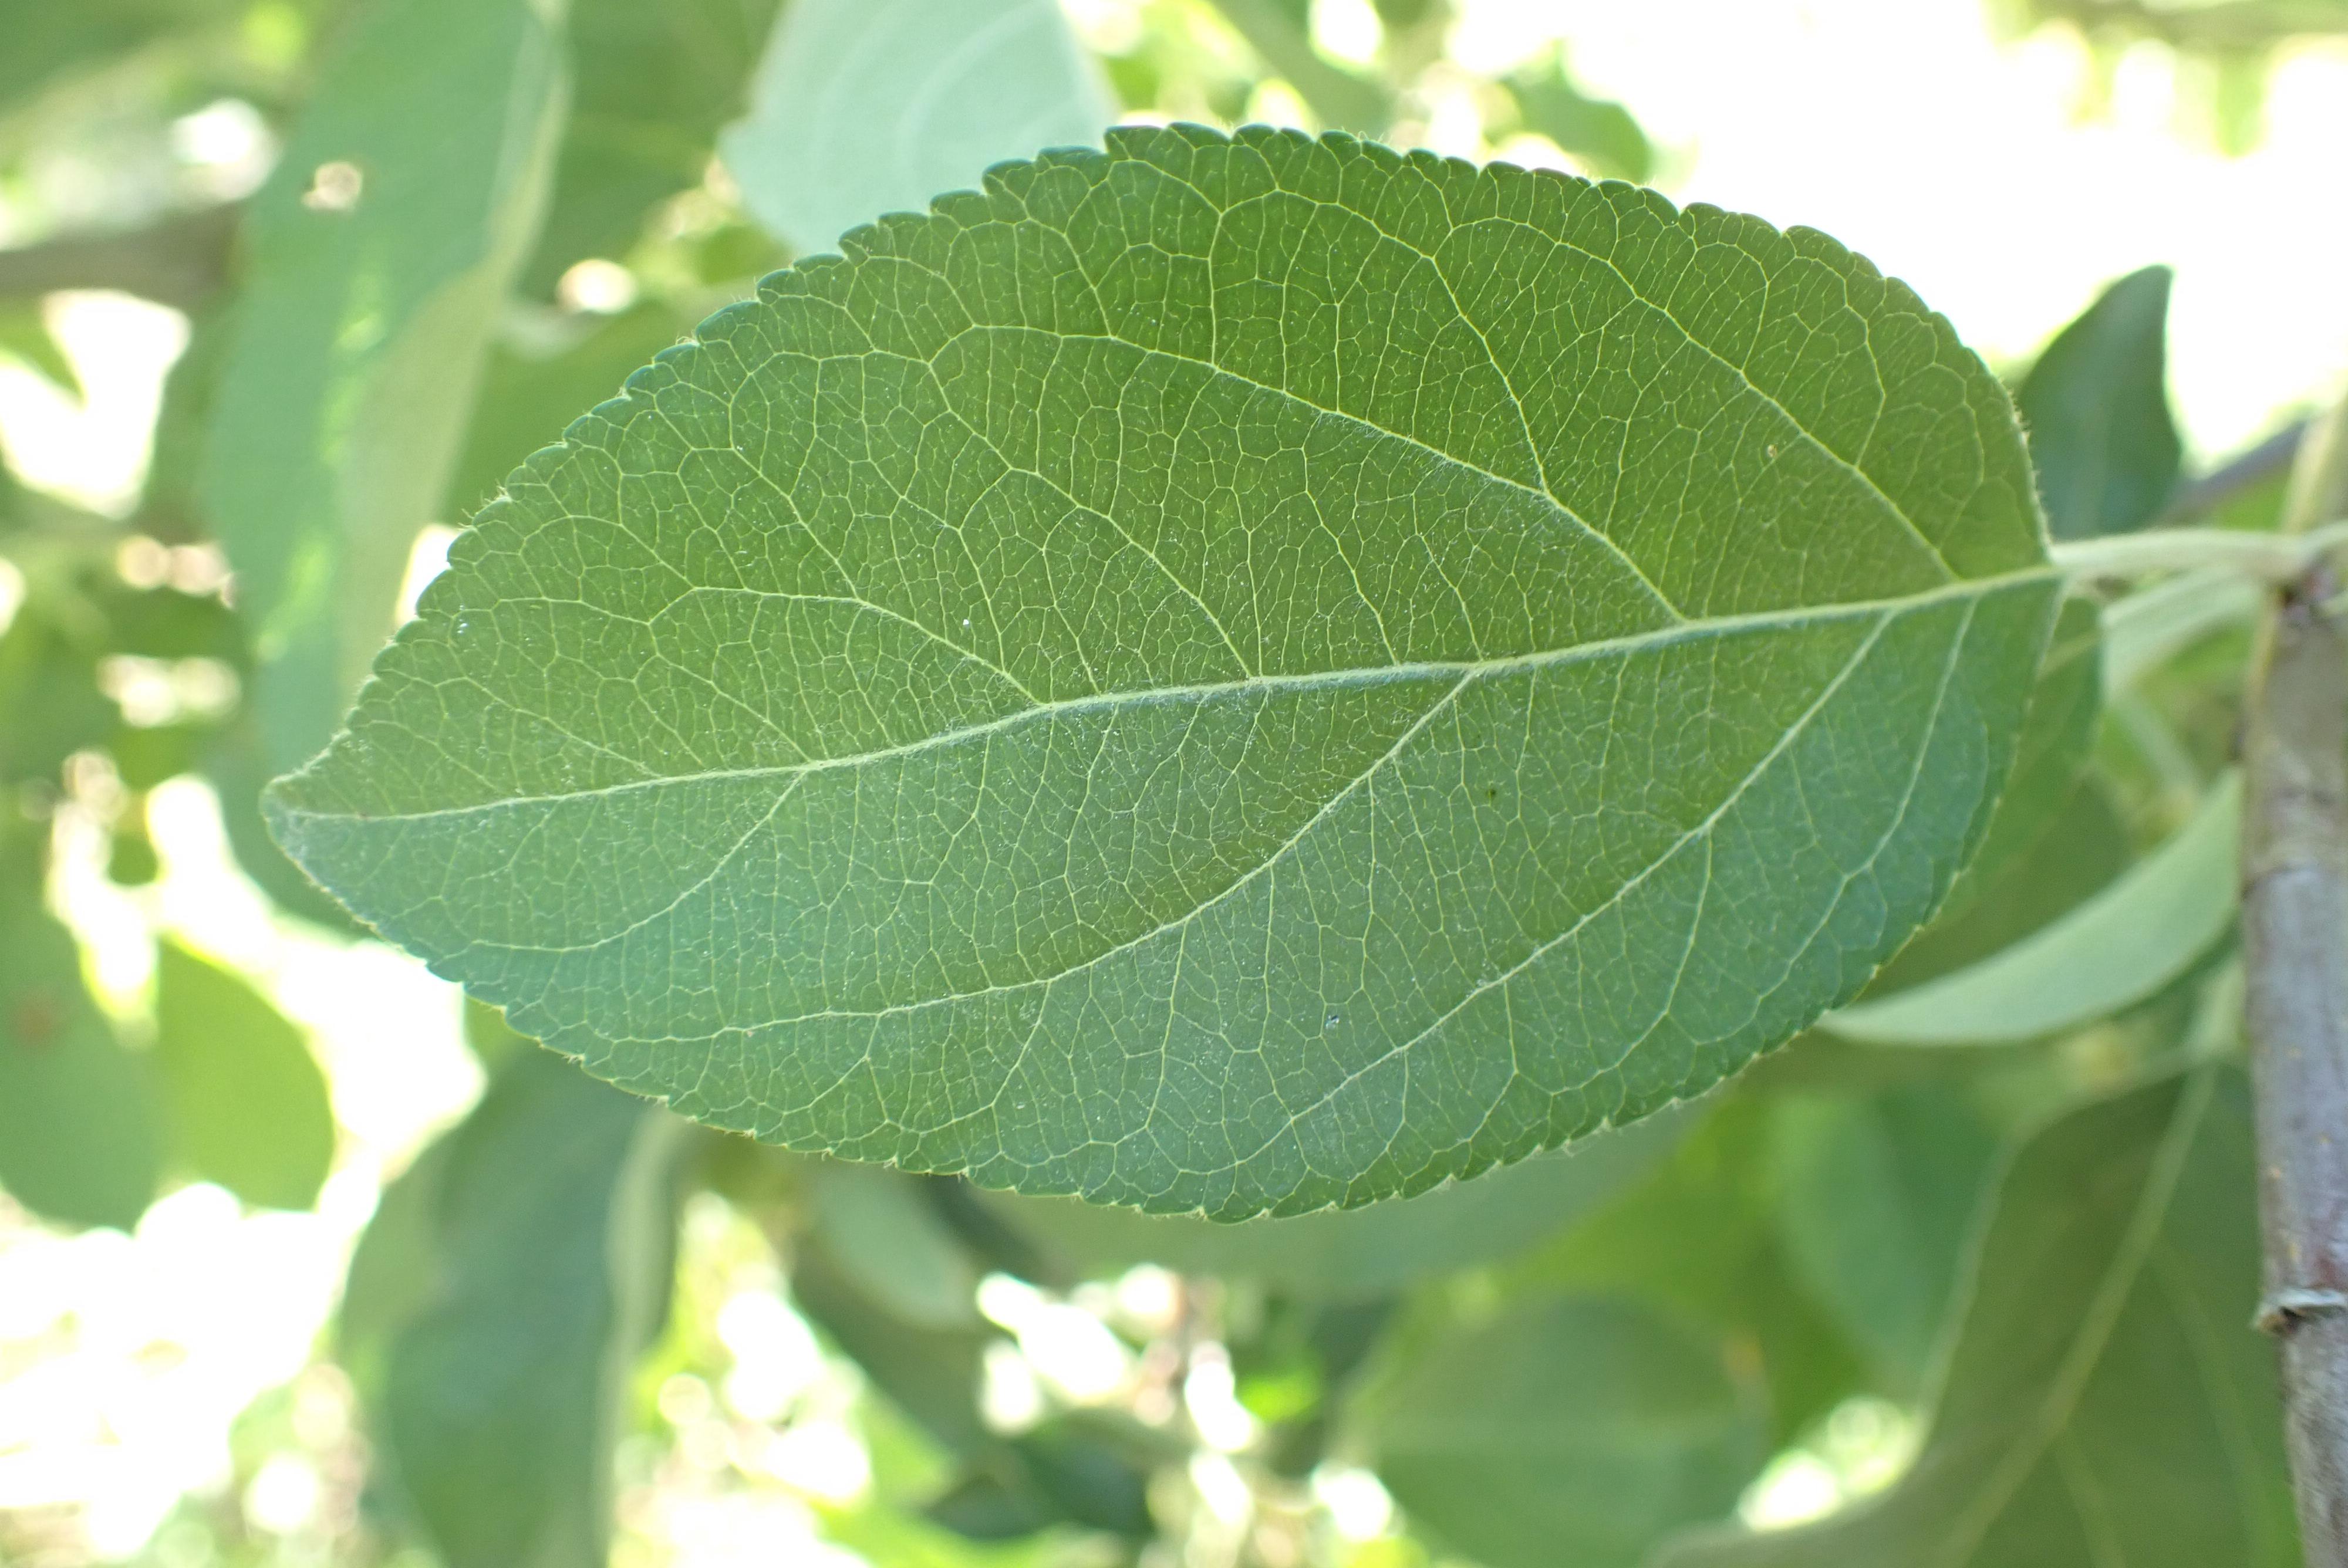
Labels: healthy